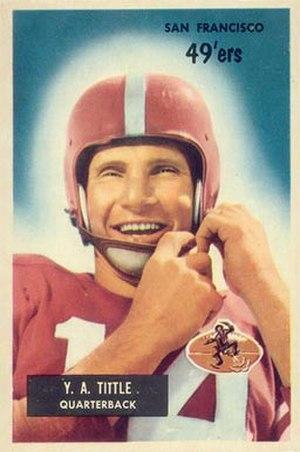
Yelberton Abraham Tittle Jr. est un joueur américain de football américain.